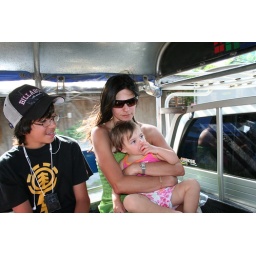
I our way to Namuang water falls and elephant trekking in the taxi (the back of the truck)